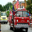
Label: truck